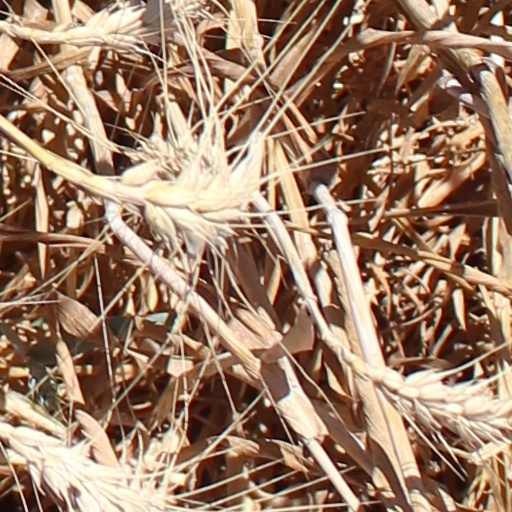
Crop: wheat